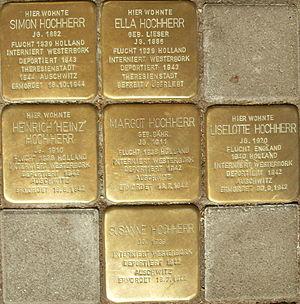
Neuenheim est un quartier de la ville de Heidelberg, une ville située dans le Land de Bade-Wurtemberg dans le Sud-Ouest de l'Allemagne. Le quartier s’étend sur la rive droite du Neckar.